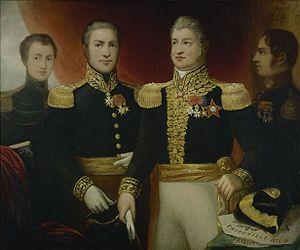
Joseph Léopold Sigisbert Hugo, né à Nancy le 15 novembre 1773 et mort le 29 janvier 1828, est un officier français de la Révolution et de l’Empire. Il est le père de Victor Hugo.
Abel Joseph, comte Hugo, fils aîné du général d’Empire Joseph Léopold Sigisbert Hugo — créé comte, selon la tradition familiale, par Joseph Bonaparte, roi d'Espagne — et de Sophie Trébuchet, est un militaire et essayiste français ainsi que le frère de Victor Hugo.
Louis-Joseph Hugo, né le 14 février 1777 à Nancy et mort le 18 décembre 1853 à Tulle, oncle de Victor Hugo, était un colonel du Premier Empire français. Officier général en retraite, il devint maire de Tulle.